Bureau of Immigration (Philippines)

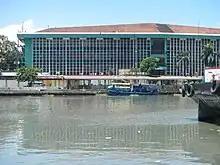
View of the Bureau of Immigration Building from Binondo across the Pasig River.

In the discharge of its broad functions, the Bureau through its Board of Commissioners, exercises administrative and quasi-judicial powers over the: